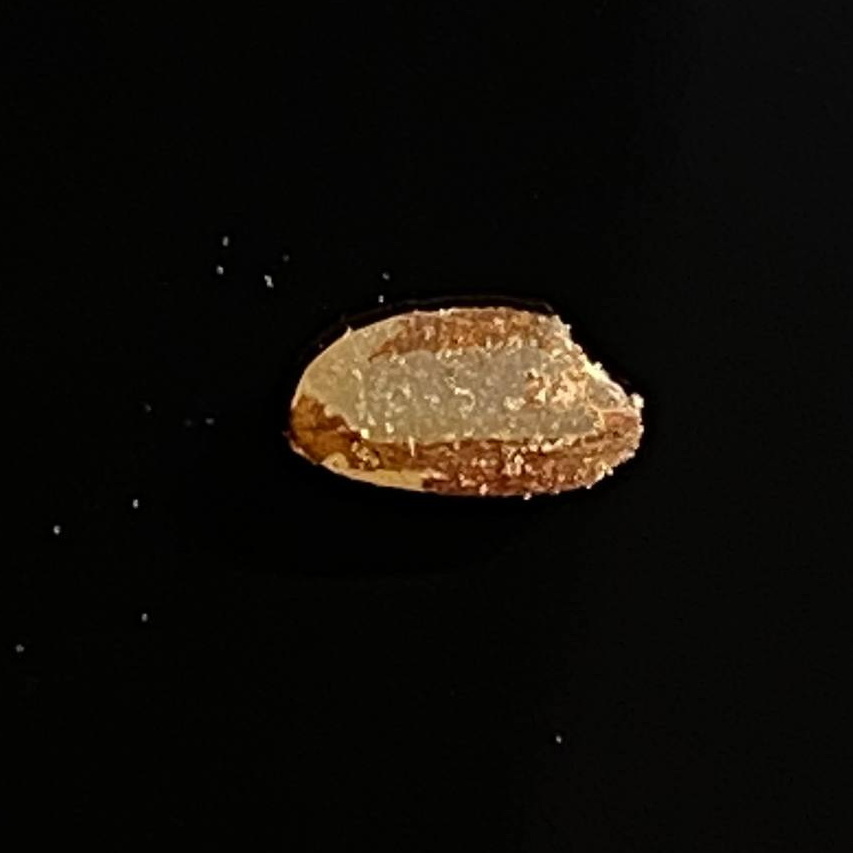
Rice variety: Lal_Aush